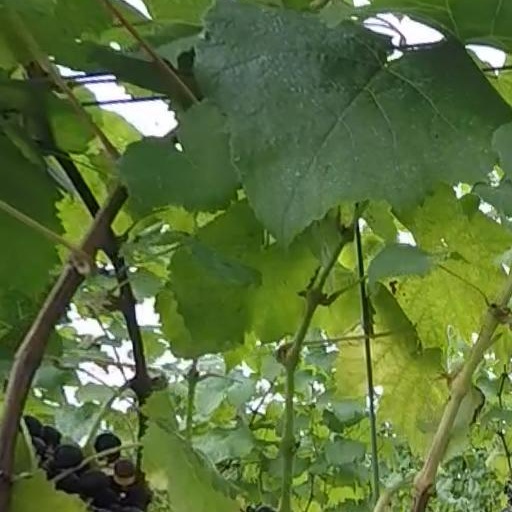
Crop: grape